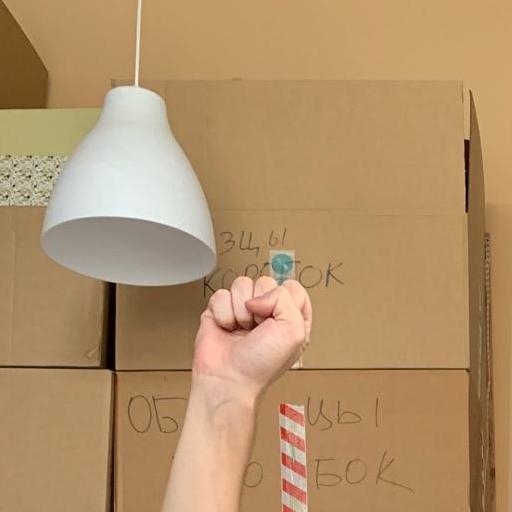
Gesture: fist